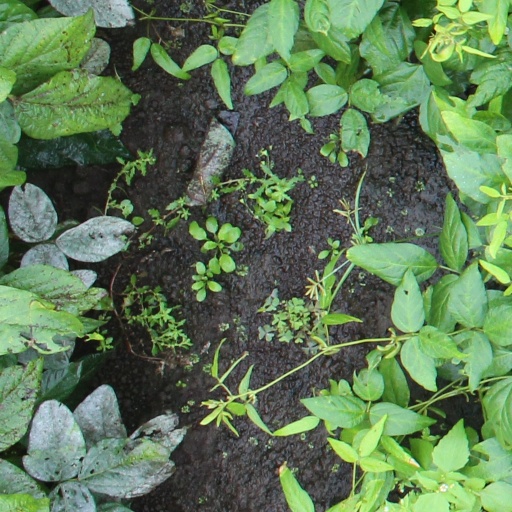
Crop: soybean